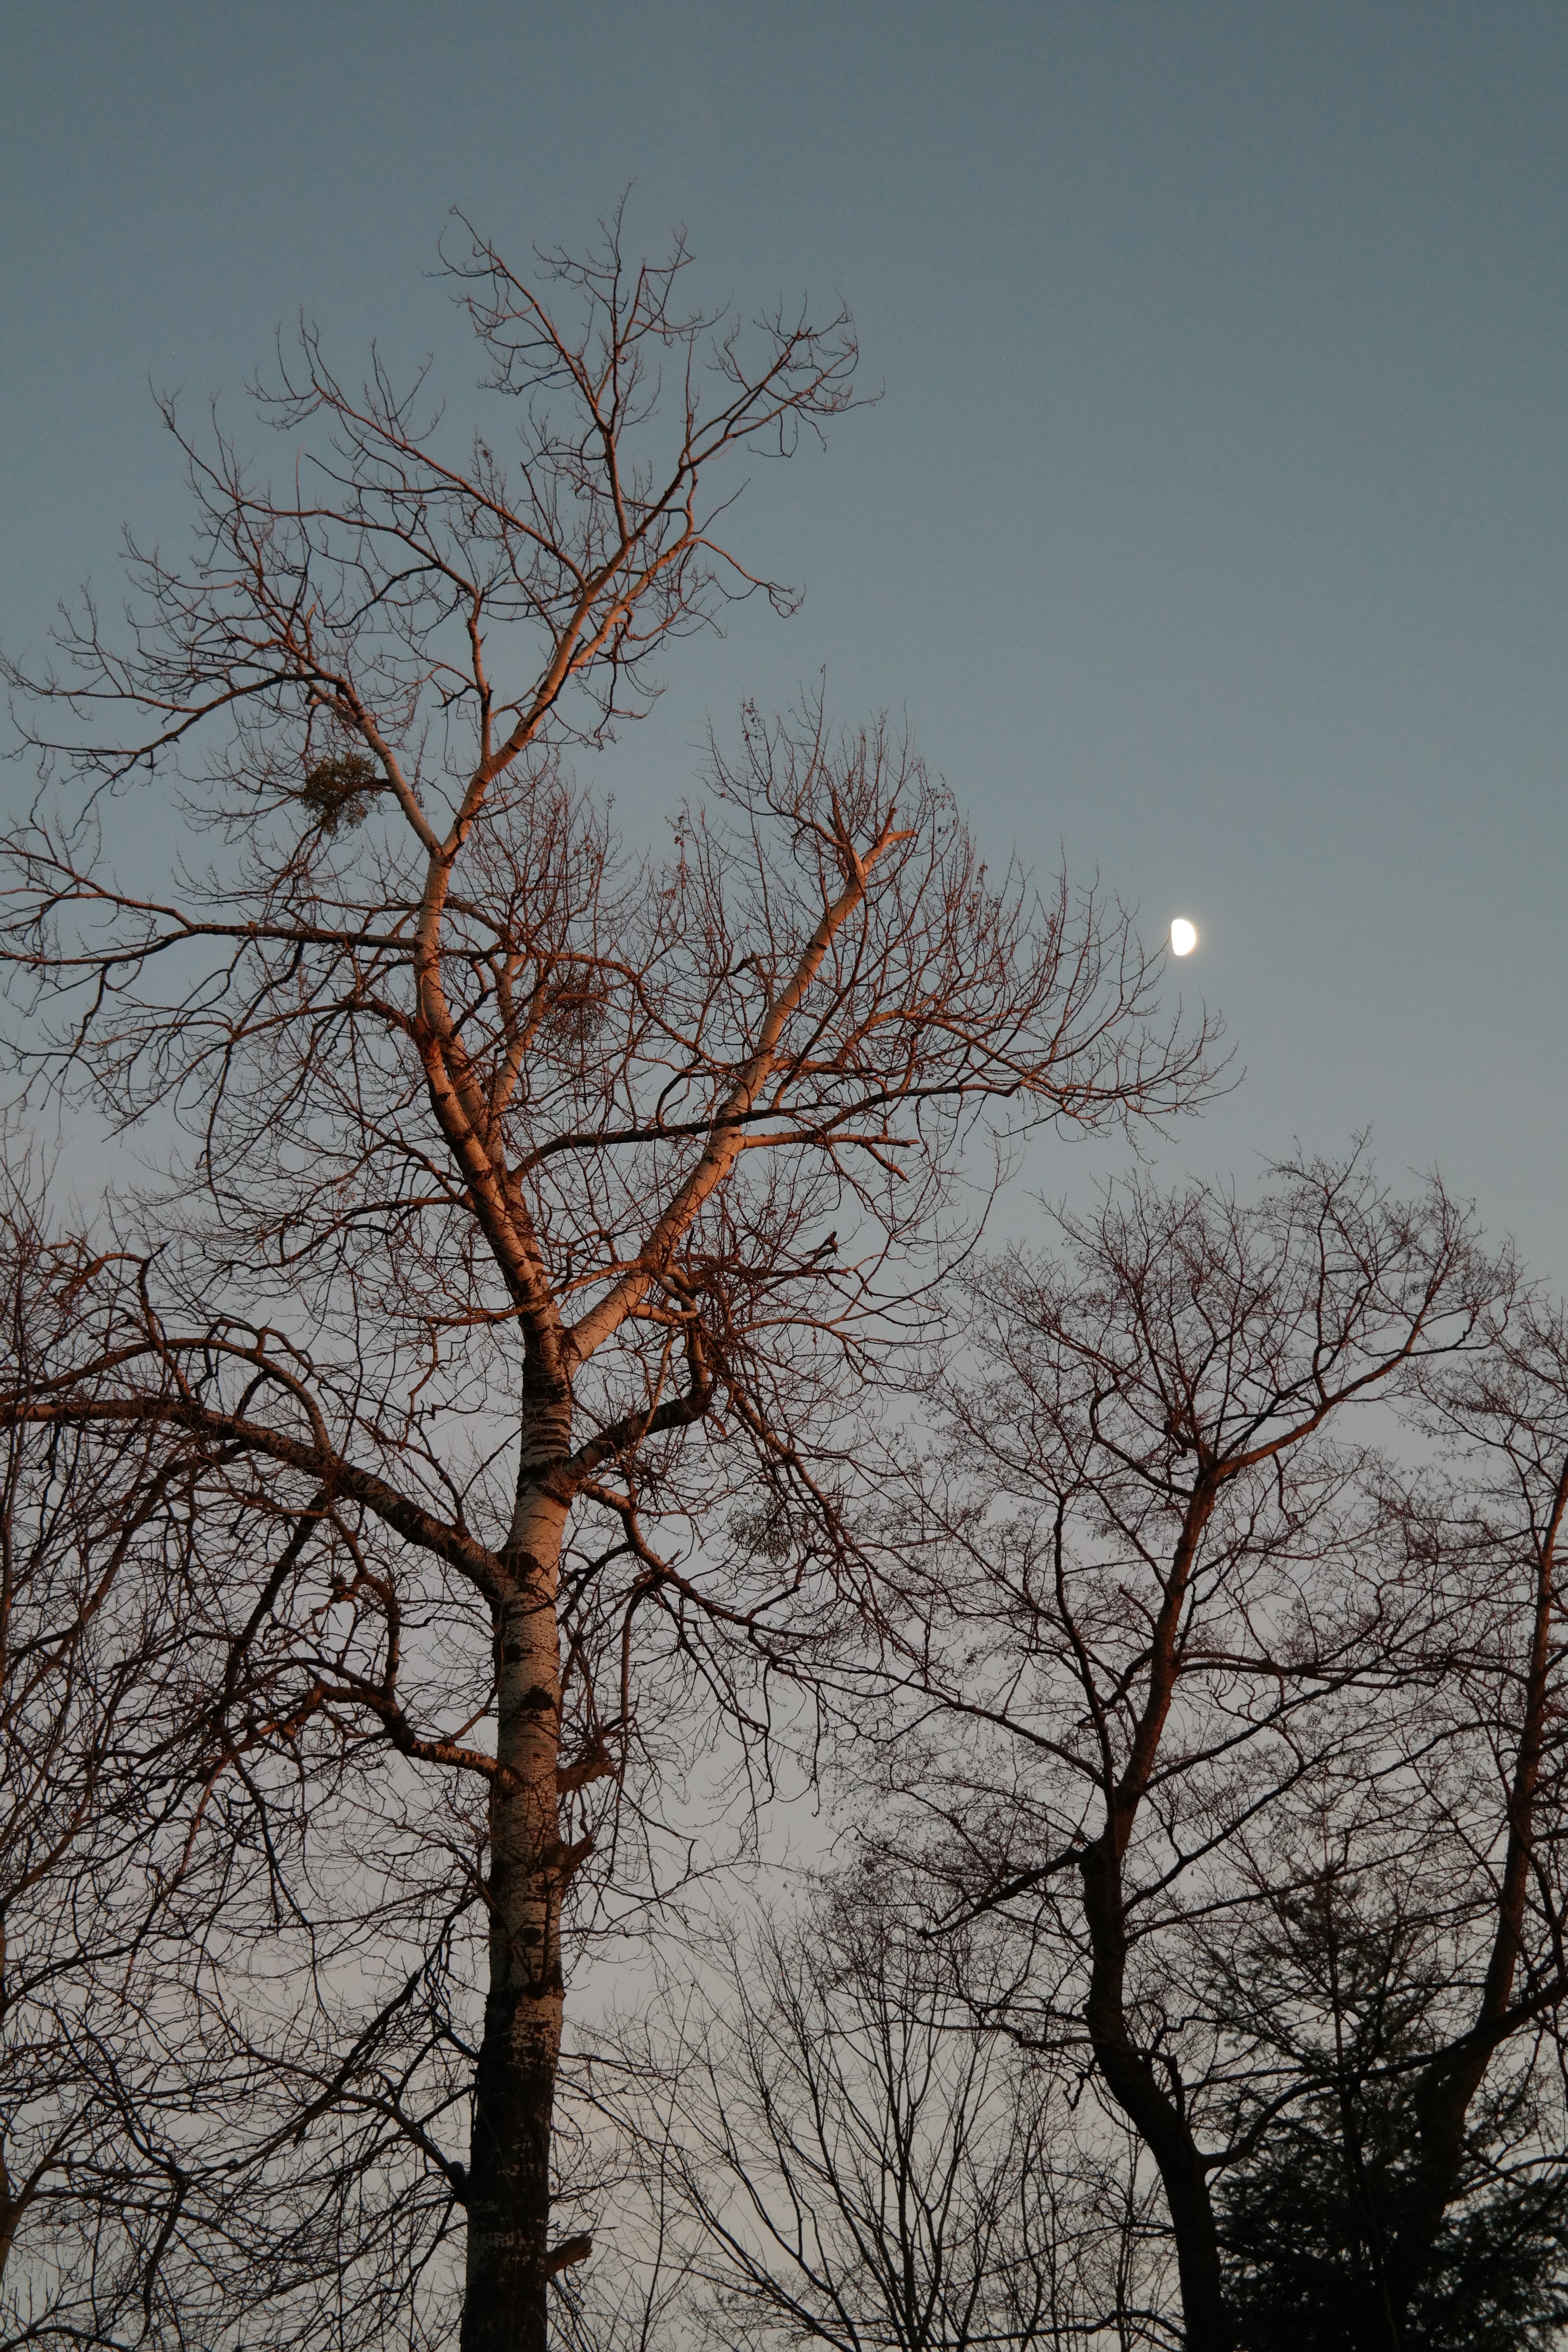
tree, nature, branch, snow, winter, plant, sky, leaf, flower, high, season, moonlight, twig, large, poplar, white poplar, atmospheric phenomenon, woody plant